Winged Victory of Samothrace

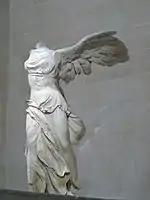

The statue, in white Parian marble, depicts a winged woman, the goddess of Victory (Niké), alighting on the bow of a warship.